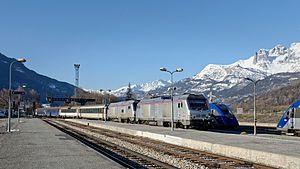
L'Intercités de nuit Paris - Austerlitz Briançon tracté par 2 BB 75300 arrive à son terminus le 15 mars 2016.
Les BB 75000 sont des locomotives Diesel-électriques commandées en 2004 par la SNCF pour le fret afin de renouveler son parc vieillissant.
Intercités de nuit désigne, depuis 2012, le service de trains de nuit réguliers, proposé par la Société nationale des chemins de fer français, réalisé avec des voitures Corail.
La ligne Veynes - Briançon est la seule voie ferroviaire d'accès au Gapençais et au Briançonnais. Elle s'embranche à Veynes sur la ligne Lyon-Perrache - Marseille-Saint-Charles, dessert Gap et Briançon, respectivement préfecture et sous-préfecture des Hautes-Alpes.
On appelle livrée la décoration extérieure d'un matériel roulant ferroviaire. Au cours de son histoire, depuis 1938, la Société nationale des chemins de fer français a utilisé de nombreuses livrées liées aux modes et aux changements de matériels. Certaines sont des essais sans lendemain sur quelques machines, d'autres sont de véritables marqueurs de l'identité de l'entreprise, par exemple la livrée « béton ».
Les Hautes-Alpes sont un département français de la région Provence-Alpes-Côte d'Azur. L'Insee et la Poste lui attribuent le code 05. Son chef-lieu est Gap. Les habitants des Hautes-Alpes sont les Haut-Alpins. Les Hautes-Alpes sont un département dont le territoire est entièrement situé en zone de montagne, comprenant notamment la plus haute préfecture de France et la commune la plus élevée d'Europe. Il est frontalier avec l'Italie.